Y RNA

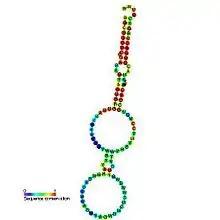
Predicted secondary structure and sequence conservation of Y_RNA

Y RNAs are small non-coding RNAs. They are components of the Ro60 ribonucleoprotein particle which is a target of autoimmune antibodies in patients with systemic lupus erythematosus. They are also reported to be necessary for DNA replication through interactions with chromatin and initiation proteins. However, mouse embryonic stem cells lacking Y RNAs are viable and have normal cell cycles.